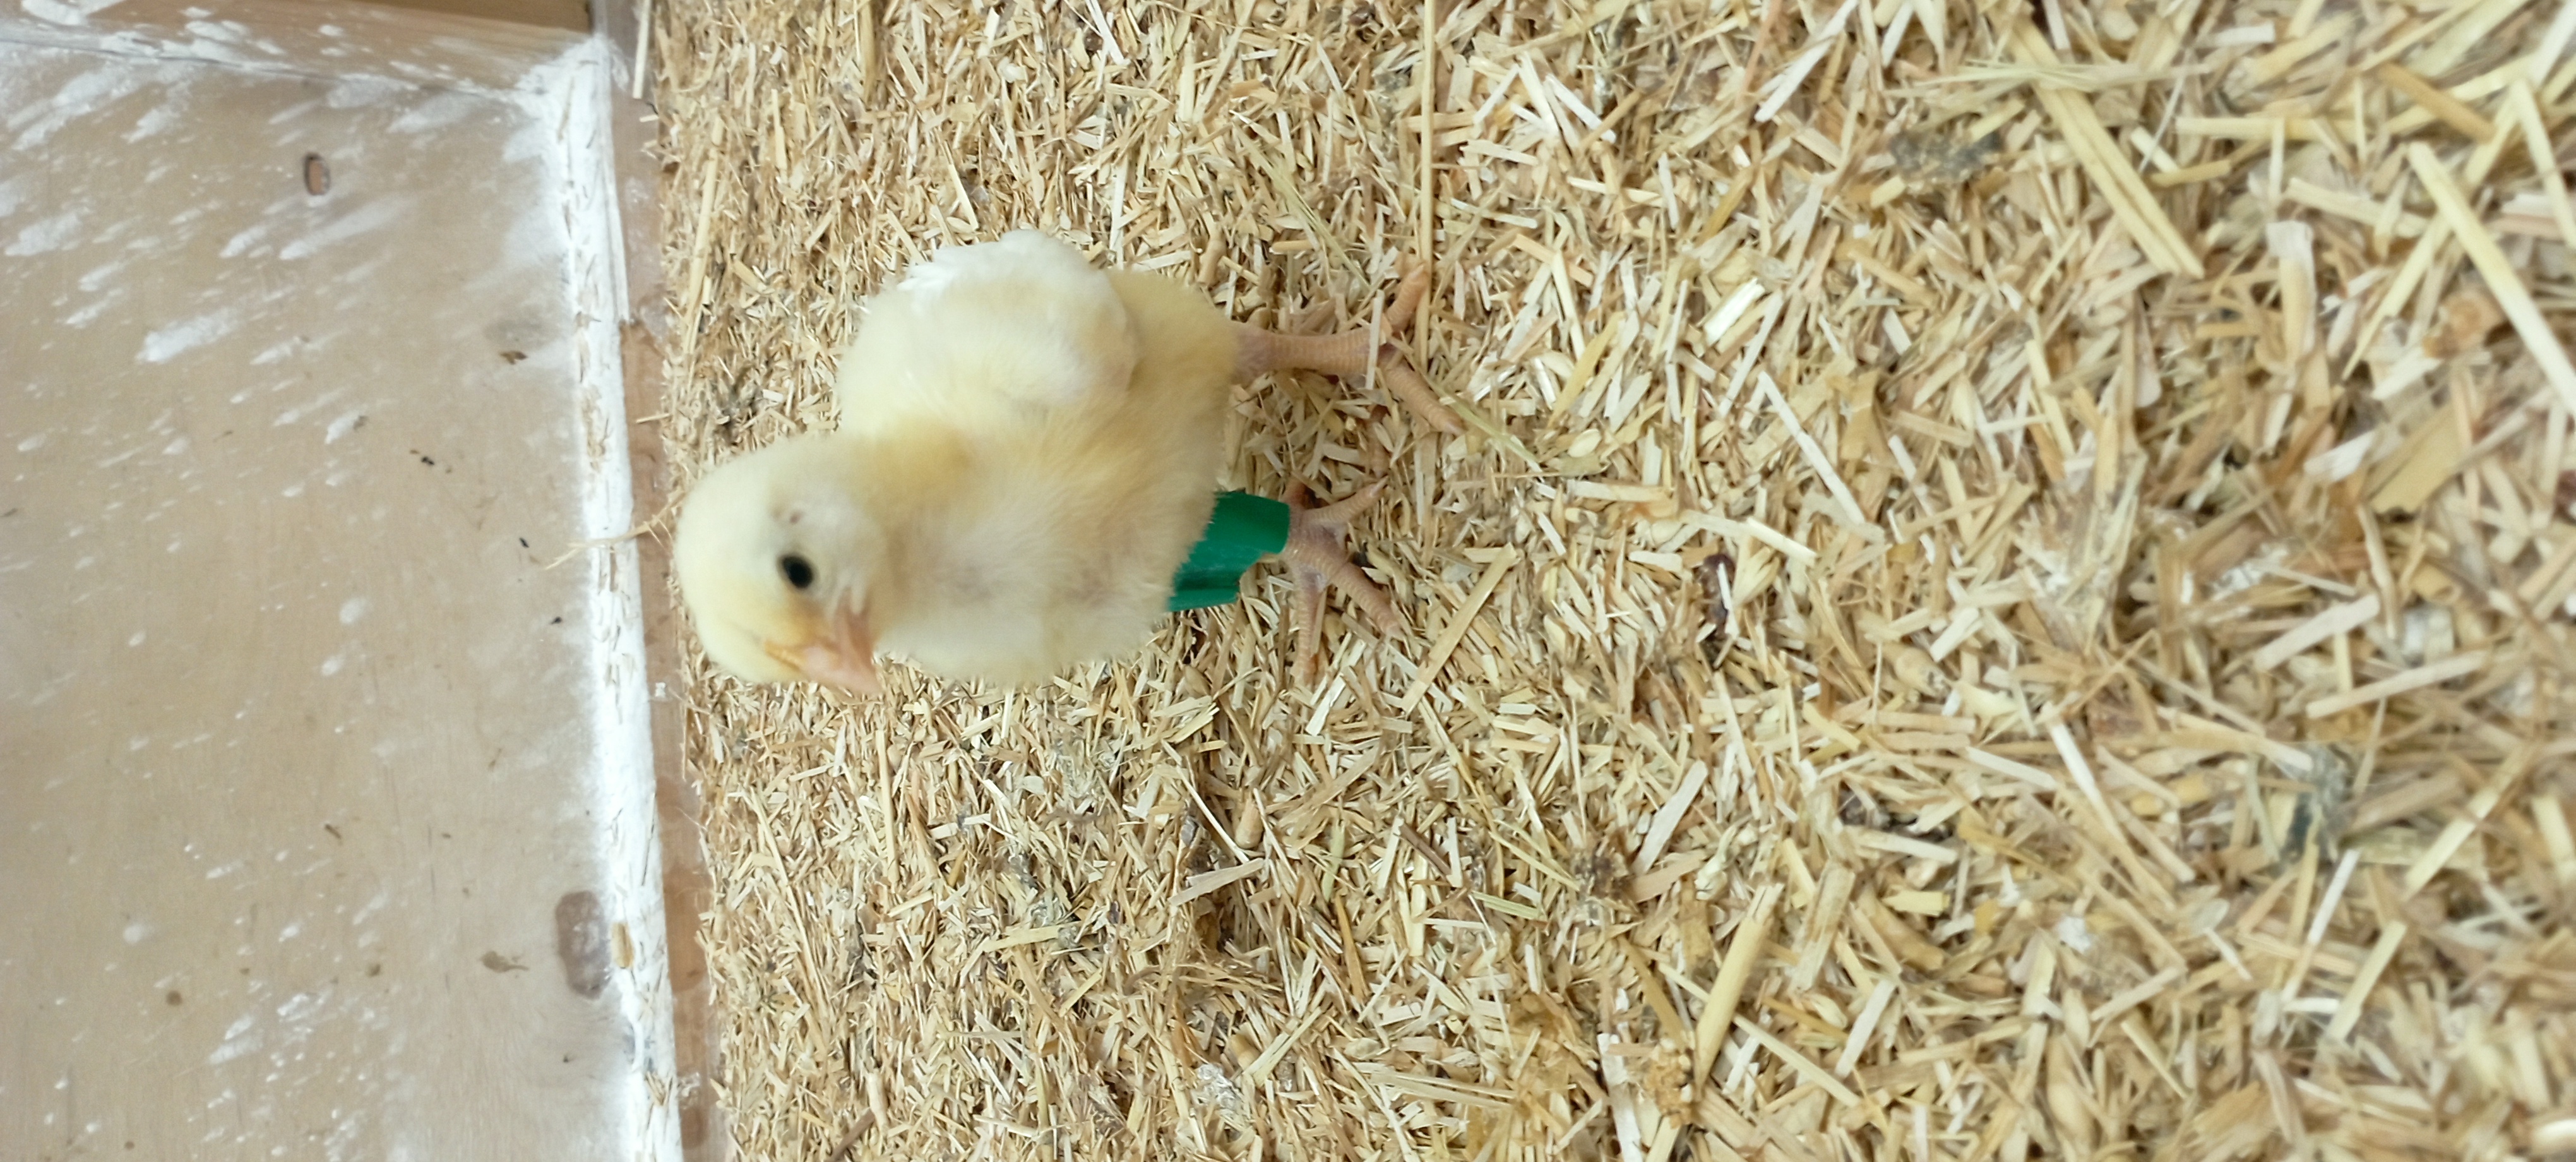
Weight: 173 g